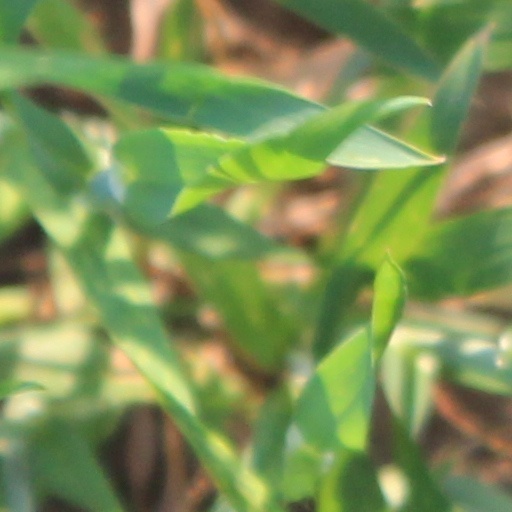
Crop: wheat